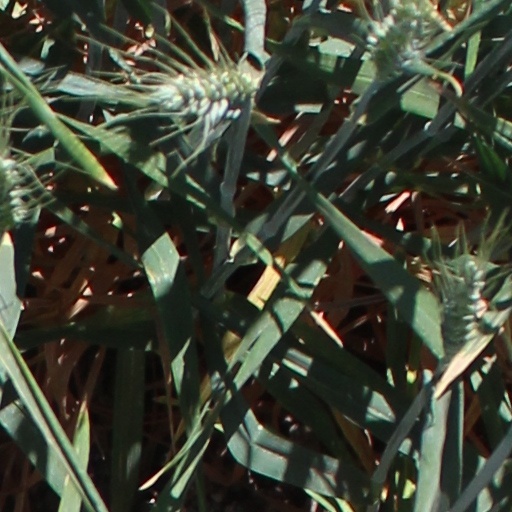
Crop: wheat